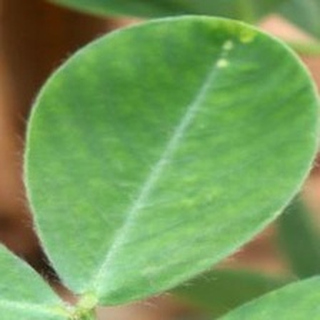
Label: healthy_groundnut